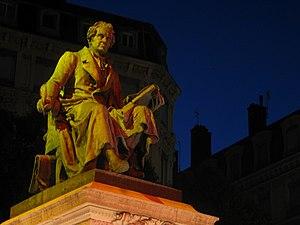
La statue d'Ampère sur la place qui porte son nom dans le IIe arrondissement de Lyon
André-Marie Ampère est un mathématicien, physicien, chimiste et philosophe français. Il a été membre de l'Académie des sciences, ainsi que professeur à l'École polytechnique et au Collège de France.